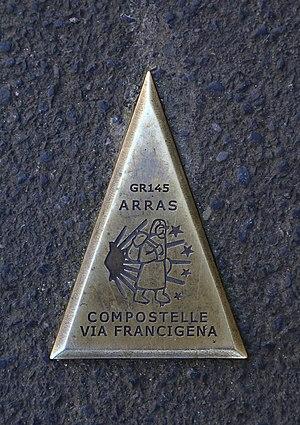
Clou indiquant le chemin de Saint-Jacques de Compostelle, sur un trottoir, rue aux Ours à Arras, France.
La via Francigena, la voie Francigène en français, est un chemin de pèlerinage reliant Cantorbéry à Rome en passant par la France et la Suisse. Il serait trop restrictif de l’identifier au seul itinéraire de Sigéric, archevêque de Cantorbéry, qui effectua le trajet en 990 et en laissa la description dans un document qui récapitule ses 79 étapes, lors du voyage de retour depuis la « ville éternelle » jusqu’au siège de son évêché. Toutefois, ce sont les étapes de son voyage qui forment la Via Francigena d'aujourd'hui.